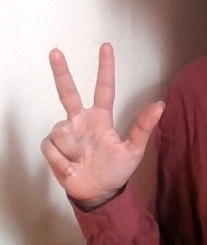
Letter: al